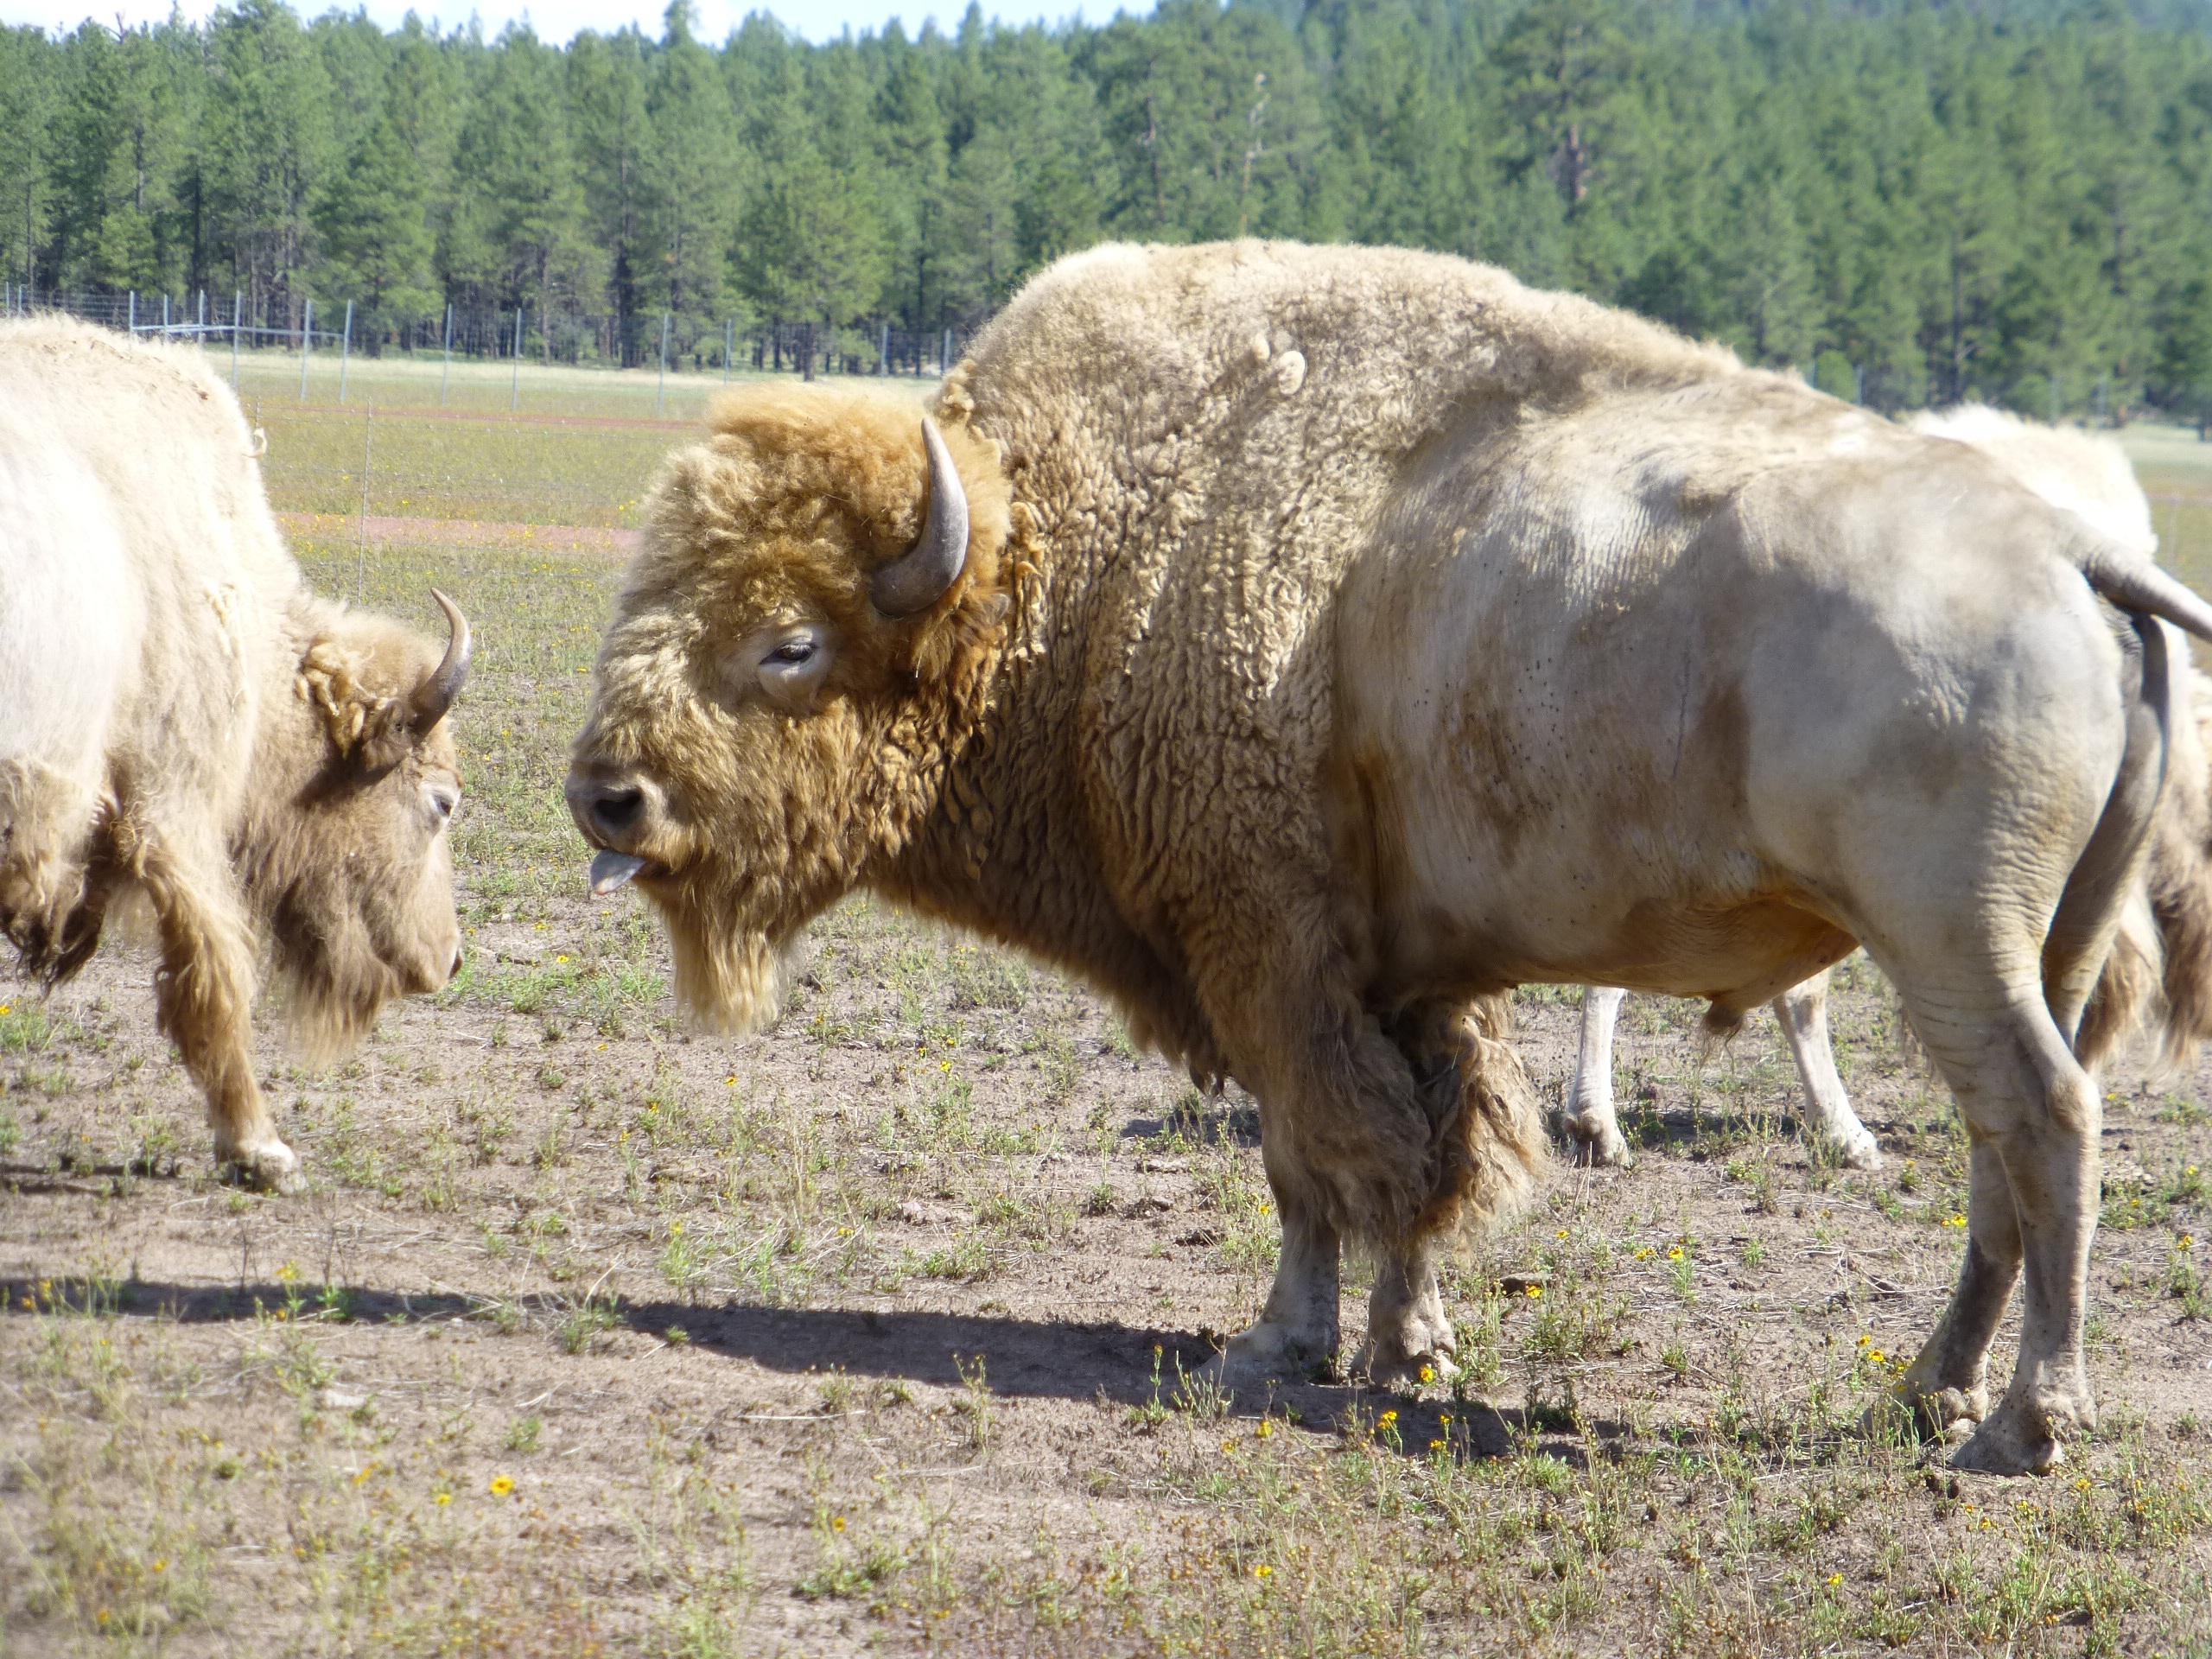
nature, outdoor, white, animal, wildlife, cattle, herd, pasture, grazing, sheep, mammal, fauna, vertebrate, creature, tongue, heavy, yak, buffalo, albino, cattle like mammal, cow goat family